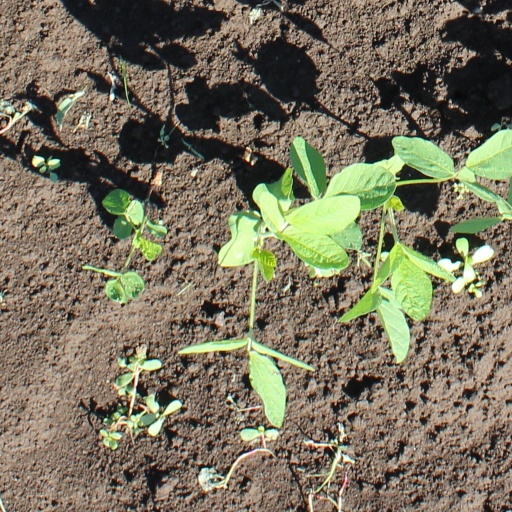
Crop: soybean